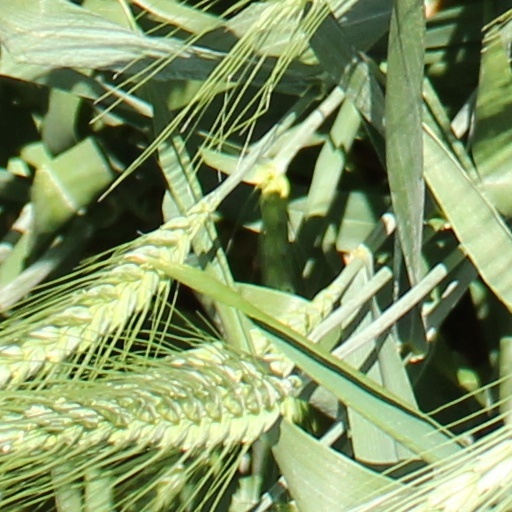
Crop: wheat